Polymer clay

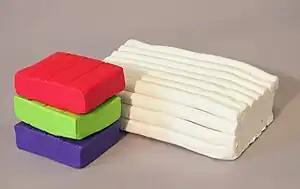
Two-ounce and one-pound blocks of polymer clay.

Polymer clay is a type of hardenable modeling clay based on the polymer polyvinyl chloride (PVC). It typically contains no clay minerals, but like mineral clay, a liquid is added to dry particles until it achieves gel-like working properties. Similarly, the part is put into an oven to harden, hence its colloquial designation as clay. Polymer clay is generally used for making arts and craft items, and is also used in commercial applications to make decorative parts. Art made from polymer clay can now be found in major museums.